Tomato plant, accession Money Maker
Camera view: vertical (180 deg); turntable rotation: 0 degrees
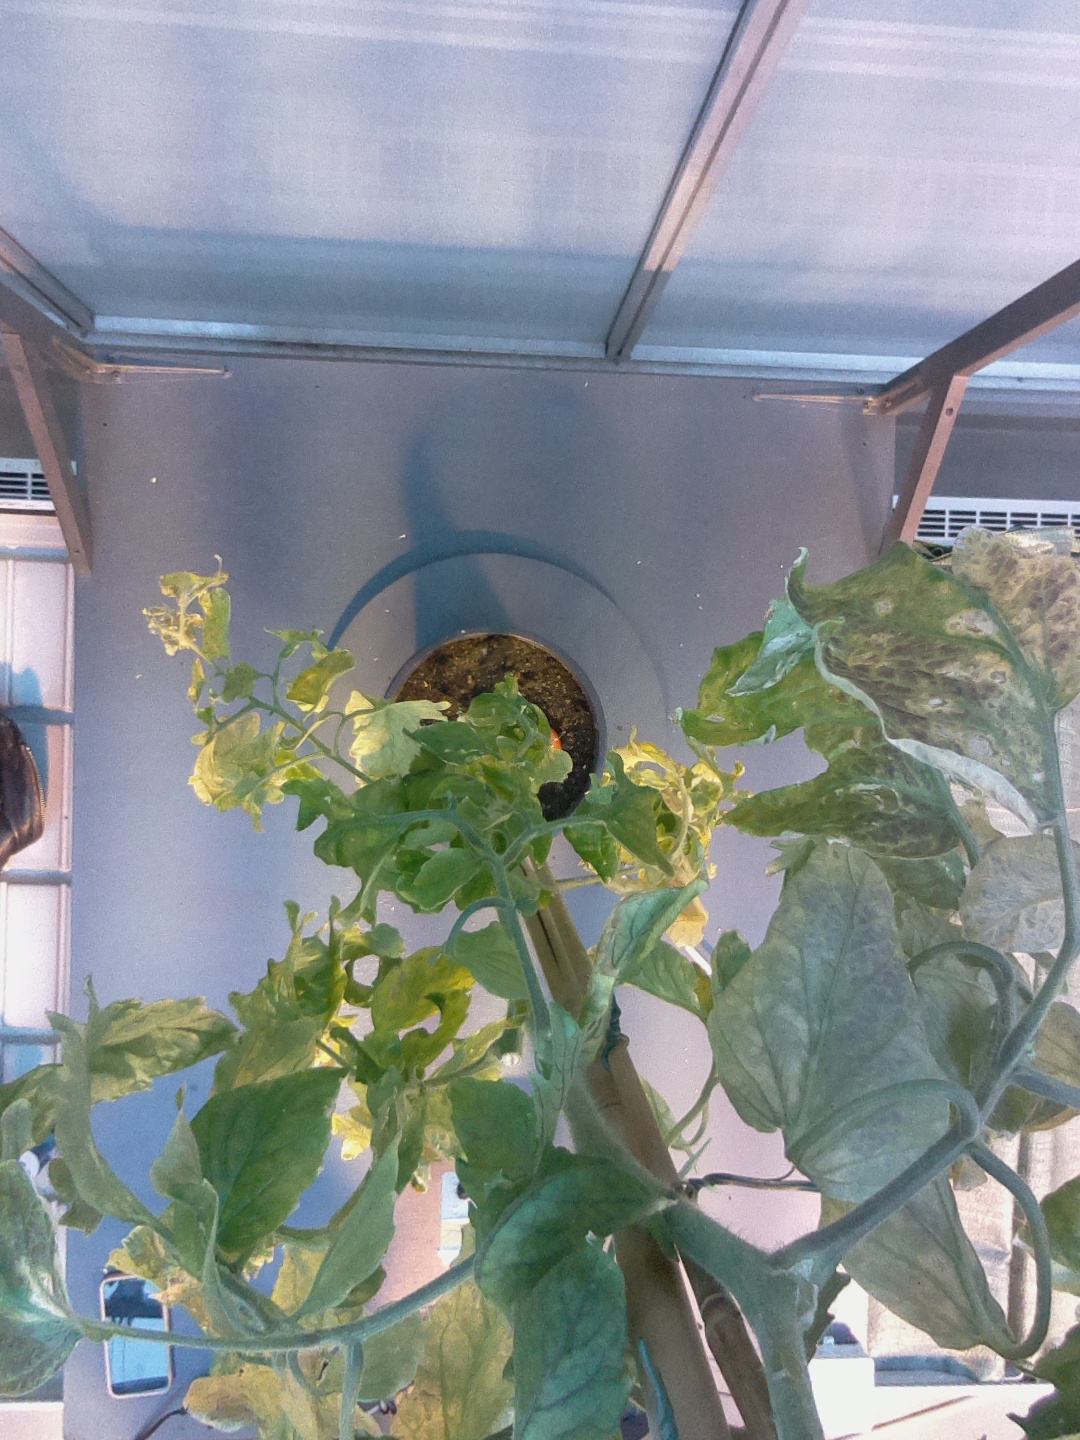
BBCH growth stage 79: 90% -100% of final fruit size